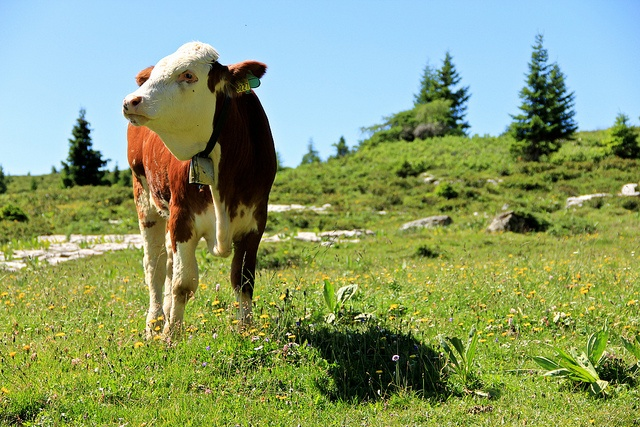
A brown and white car grazing in a pasture.
A cow with a bell in a grassy meadow.
A cow standing in a field with yellow weeds.
A brown and white cow on a field with grass
A brown cow on a lush green hill.